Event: Ecuador Earthquake
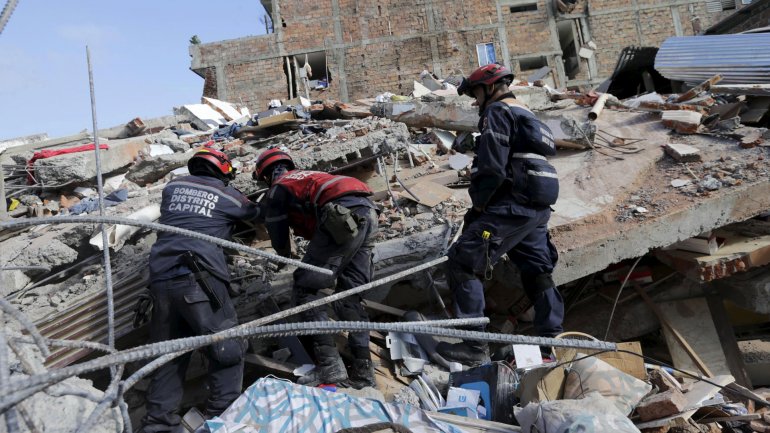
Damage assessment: damage